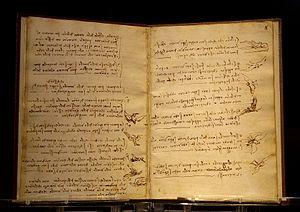
Le codex du vol des oiseaux., par Léonard de Vinci
L'ornithologie est la branche de la zoologie qui a pour objet l'étude des oiseaux.
Léonard de Vinci, né le 15 avril 1452 à Vinci et mort le 2 mai 1519 à Amboise, est un peintre italien et un homme d'esprit universel, à la fois artiste, organisateur de spectacles et de fêtes, scientifique, ingénieur, inventeur, anatomiste, peintre, sculpteur, architecte, urbaniste, botaniste, musicien, poète, philosophe et écrivain.
La bibliothèque royale de Turin est une institution culturelle turinoise et un lieu patrimonial inscrit à l'UNESCO. La bibliothèque royale est une des résidences de la famille royale de Savoie. Elle est située dans le complexe du Palais royal, donnant sur la place Castello.
Guglielmo Brutus Icilius Timeleone Libri-Carucci dalla Sommaja, dit en français Guillaume Libri ou le comte Libri, né le 1ᵉʳ janvier 1803 à Florence et mort le 28 septembre 1869 à Fiesole, est un mathématicien, historien et bibliophile italien ayant enseigné en France où il s'est rendu célèbre pour une affaire de vol de manuscrits originaux et de livres rares.